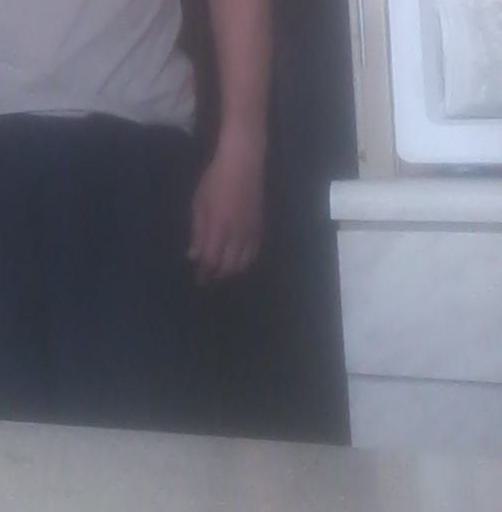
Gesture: no_gesture